The Witch Affair

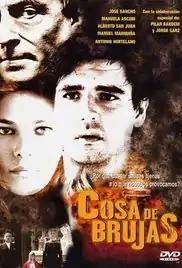
Theatrical release poster

The Witch Affair ("Cosa de brujas") is a 2003 Spanish film written by Amalio Cuevas and Agustín Póveda, and directed by José Miguel Juárez.